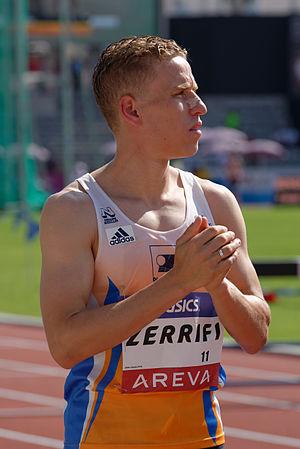
Abdelhamid Zerrifi avant le 3000 mètres steeple masculin aux championnats de France d'athlétisme 2013 au Stade Charléty à Paris, le 13 juillet 2013.